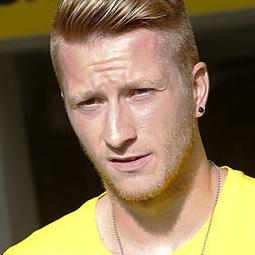
Age: 24